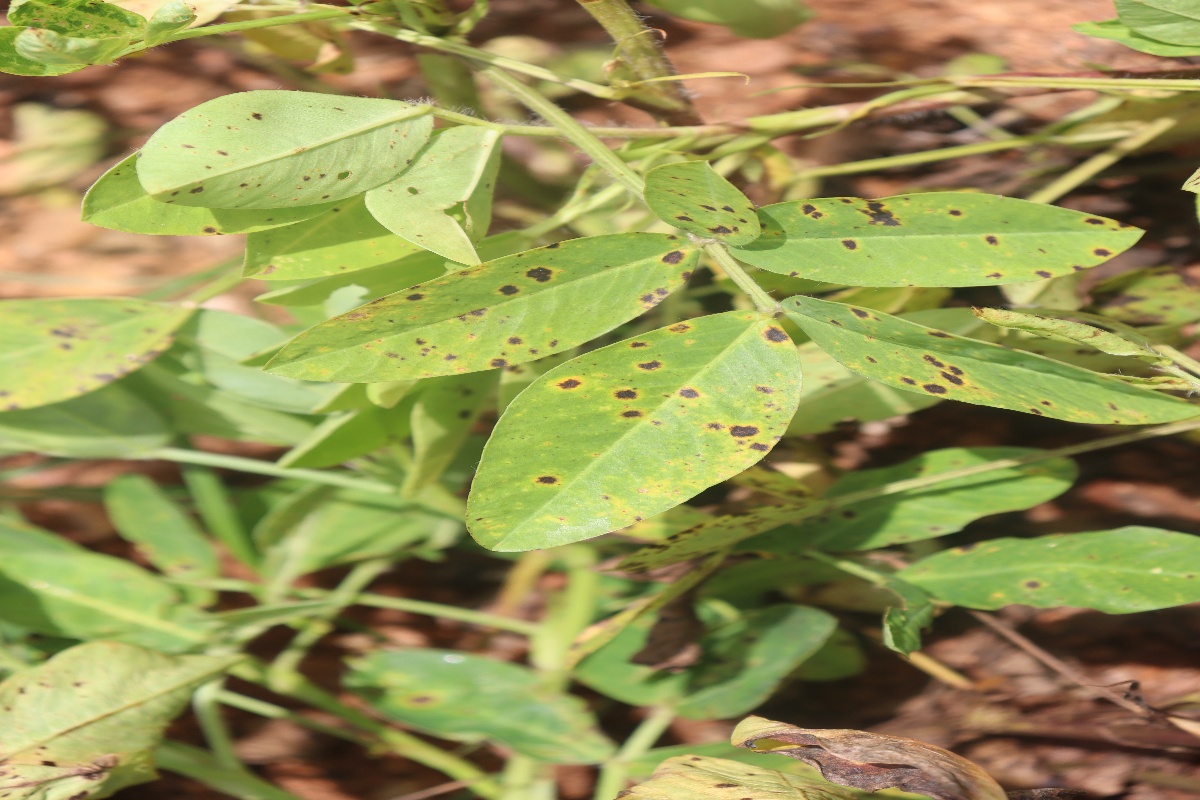
Label: late leaf spot